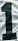
Number: 1